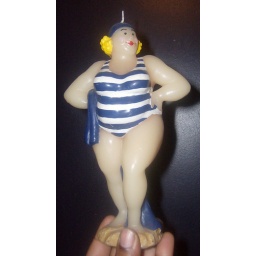
A recent thrift store find. Too cute to pass up. I snatched her off the shelf in an instant.